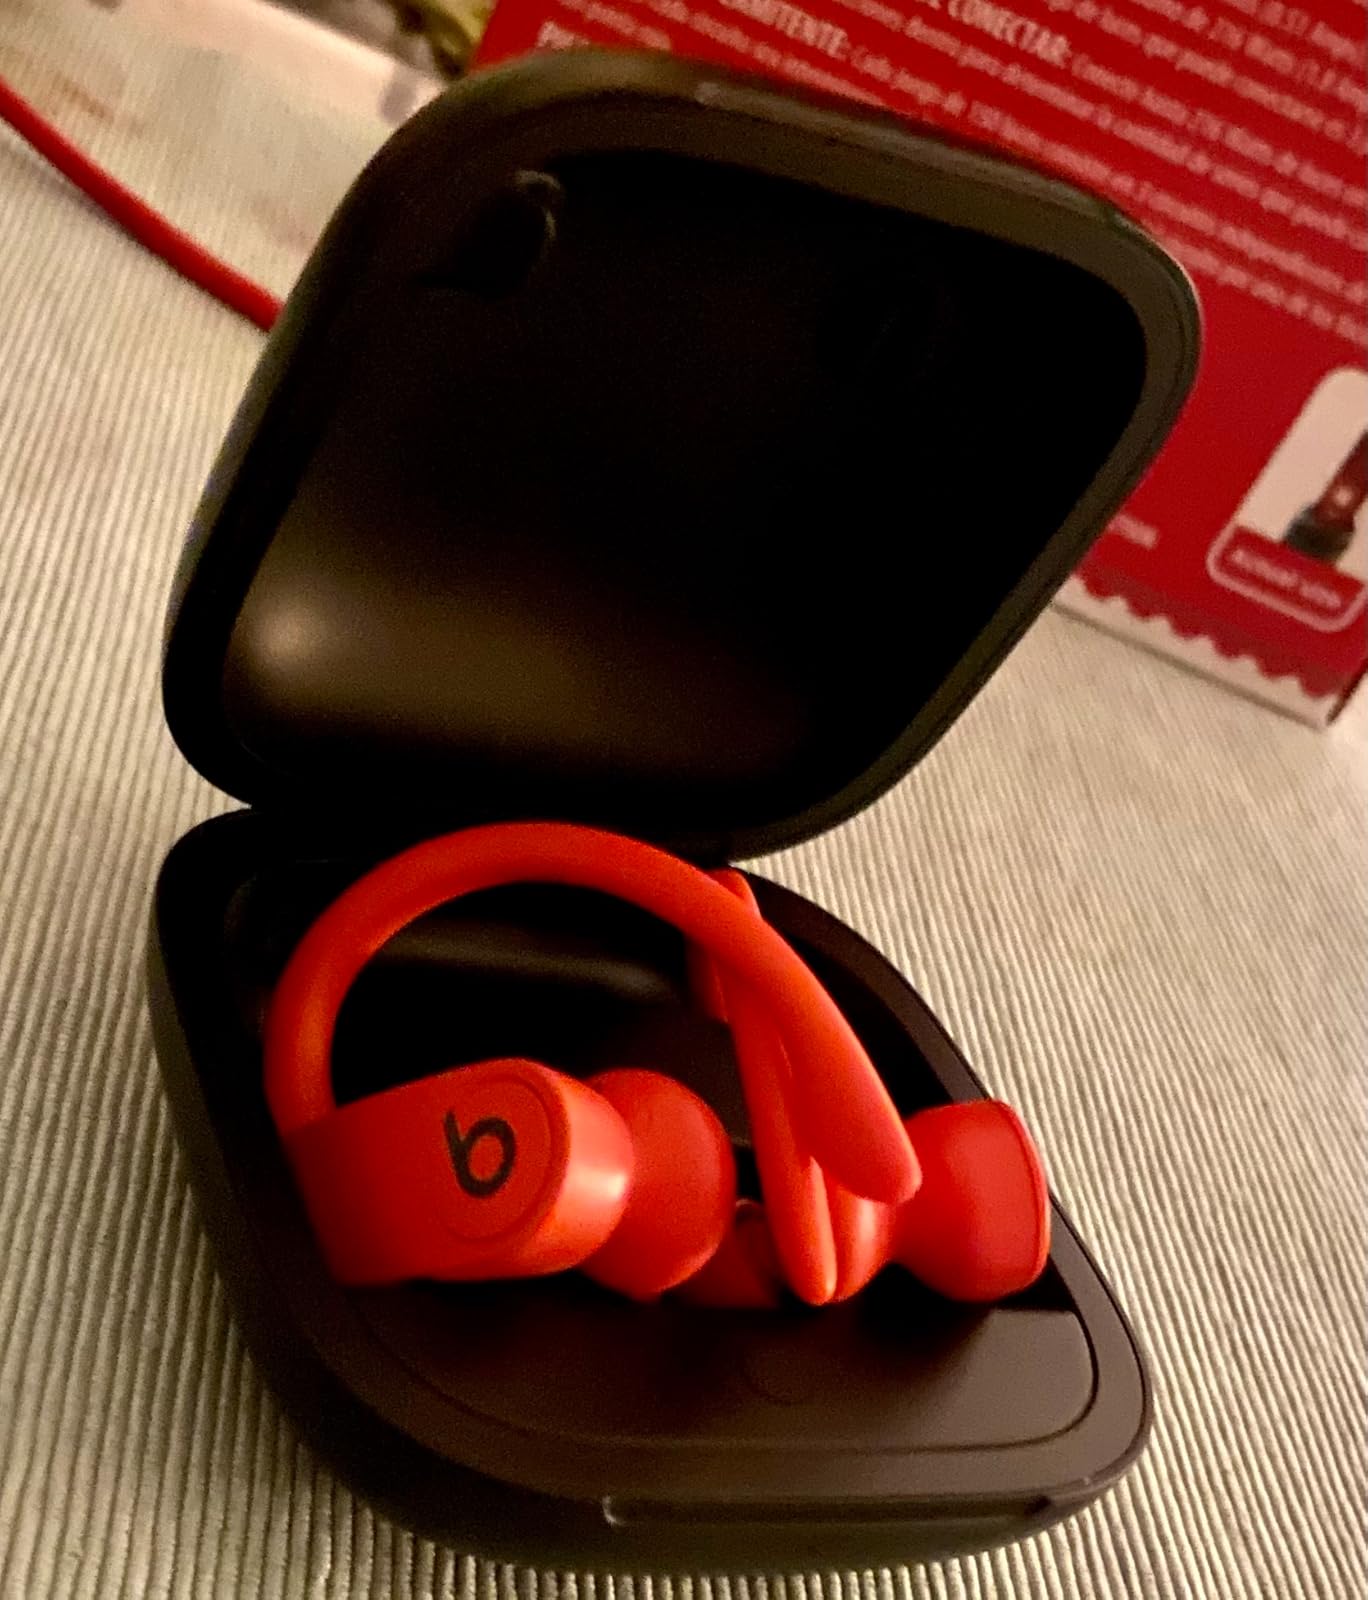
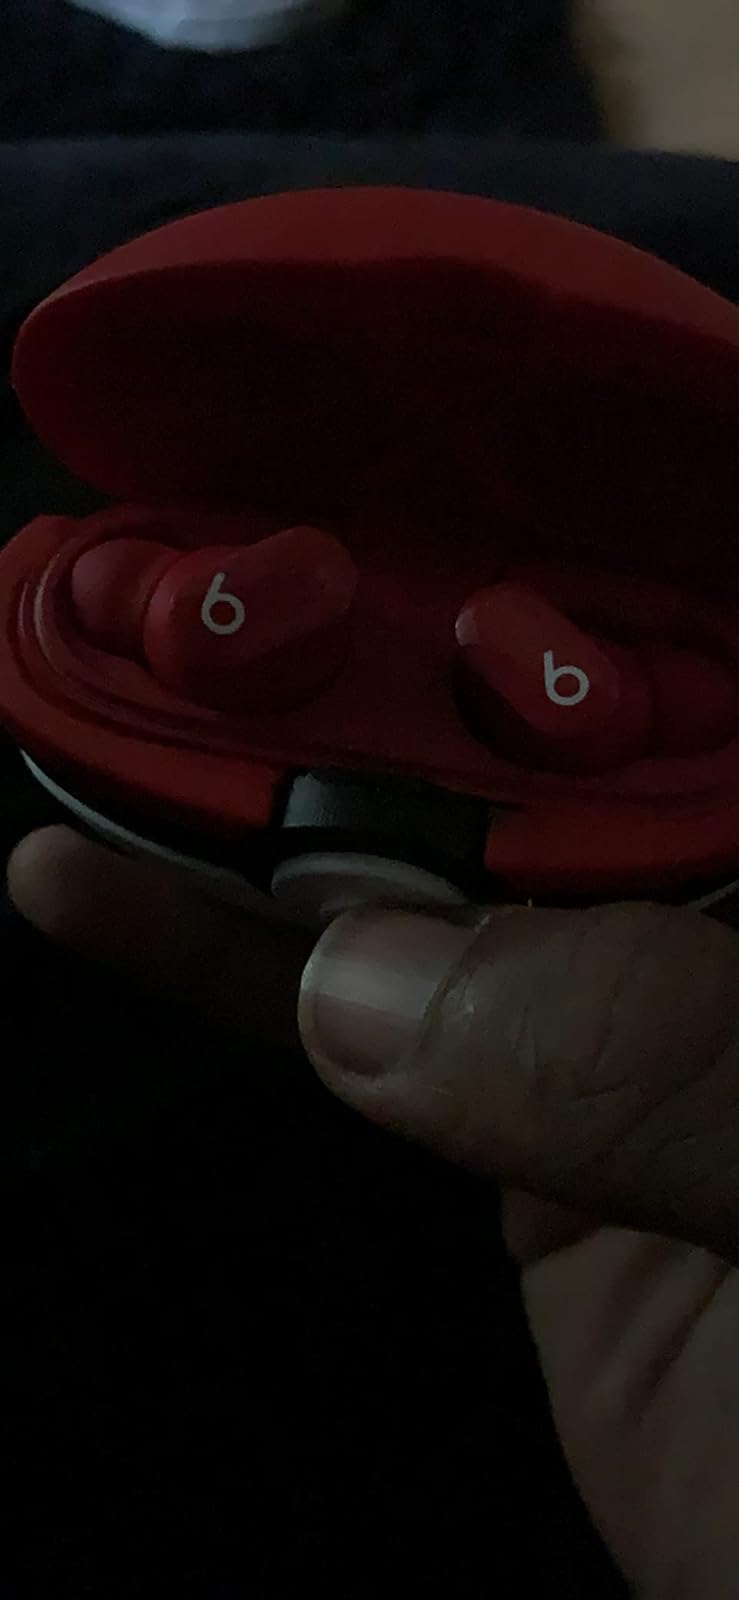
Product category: earbuds
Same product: no